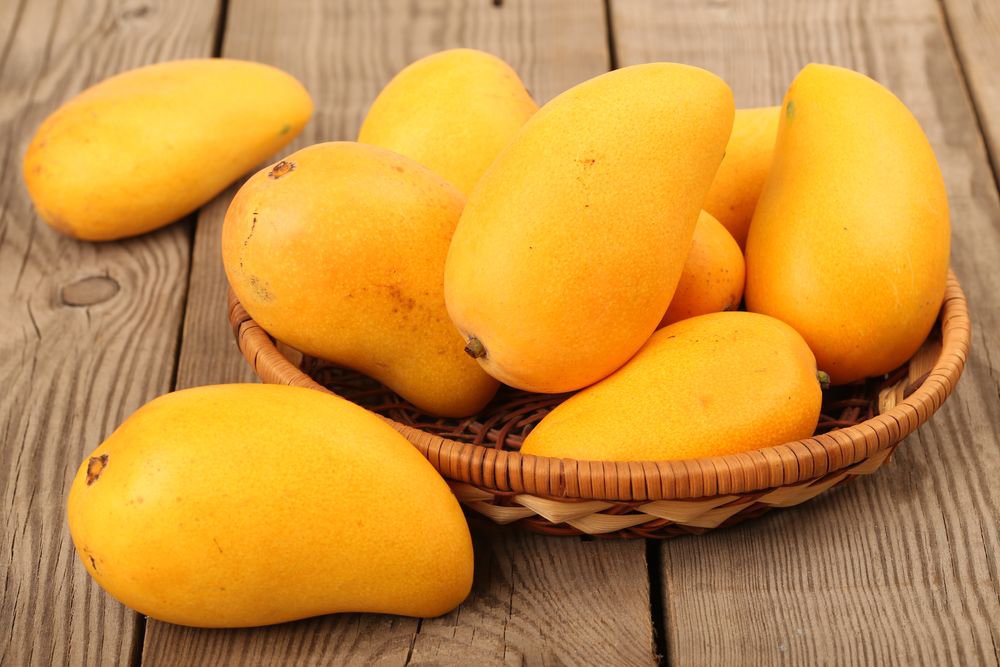
Label: Mango